Bill Venturini

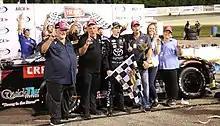
Venturini (on left in front of the car) celebrating a win by his driver Chandler Smith in 2018

Bill, his wife Cathy, and his son Billy, also a retired driver, are the co-owners of Venturini Motorsports, a team which competes full-time with three cars in the ARCA Menards Series (Nos. 15, 20, 25) as well as one part-time car (the No. 55). They have competed in that series for decades to much success. In 2020, they began fielding teams in the ARCA Menards Series East (the No. 20 part-time and the No. 25 full-time) and West (one car part-time).